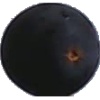
Label: blue_grape